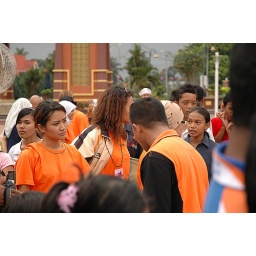
I'm falling in love with the girl wear orange tees